Flash Gordon Classic

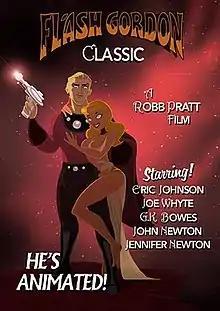

Flash Gordon Classic is a 2015 animated fan film made by Robb Pratt. It is a remake of "The Tunnel of Terror", the second episode of the 1936 "Flash Gordon" serial.